Food desert

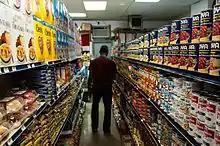
A convenience store in Boston. Most of the food visible is relatively imperishable: dried, processed, and tinned products.

The term "urban food deserts" is traditionally applied to North America and Europe, but in recent years, the term has been extended to Africa as well. It has taken time for researchers to understand Africa's urban food deserts because the conventional understanding of the term must be reevaluated to fit Africa's unconventional supermarkets.